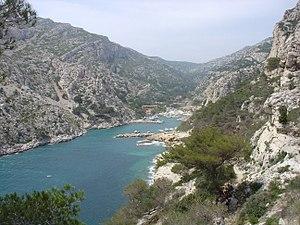
Calanque de Morgiou vue du sentier provenant de la calanque de Sugiton
La calanque de Morgiou est une des calanques des côtes de Marseille, dans le sud de la France. Elle se situe dans le quartier des Baumettes qui fait partie du 9e arrondissement de Marseille.